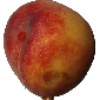
Label: Peach 1